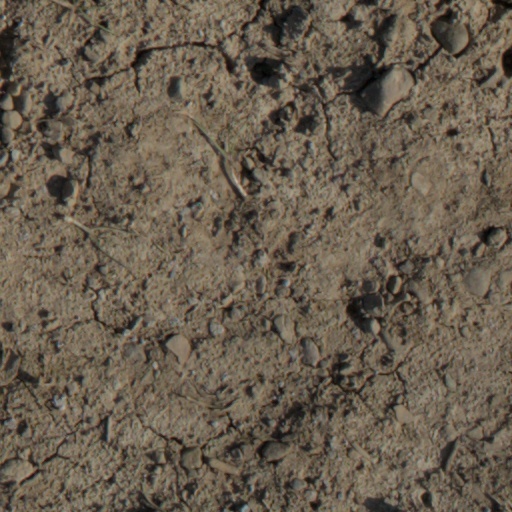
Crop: wheat